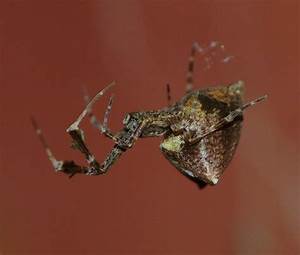
Label: spider